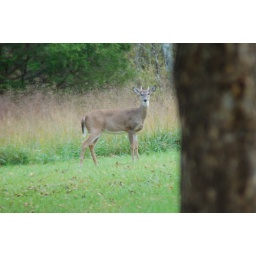
Spike buck eating some grass in a field by the campsites